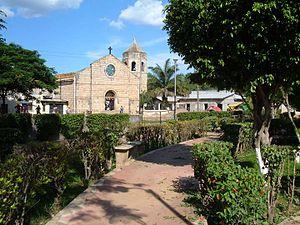
Campamento est une municipalité du Honduras, située dans le département d'Olancho. La municipalité comprend 10 villages et 74 hameaux. Elle est fondée en 1835.